Ephraim Stern

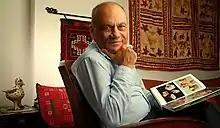
Ephraim Stern, 2005

Ephraim Stern (";" January 15, 1934 – March 23, 2018) was an Israeli archaeologist and professor at the Hebrew University of Jerusalem. He specialized in the archaeology of ancient Israel and Judah and Phoenicia, and was known for his excavations at Tel Dor (1980–2000). He received the EMET Prize in 2005.